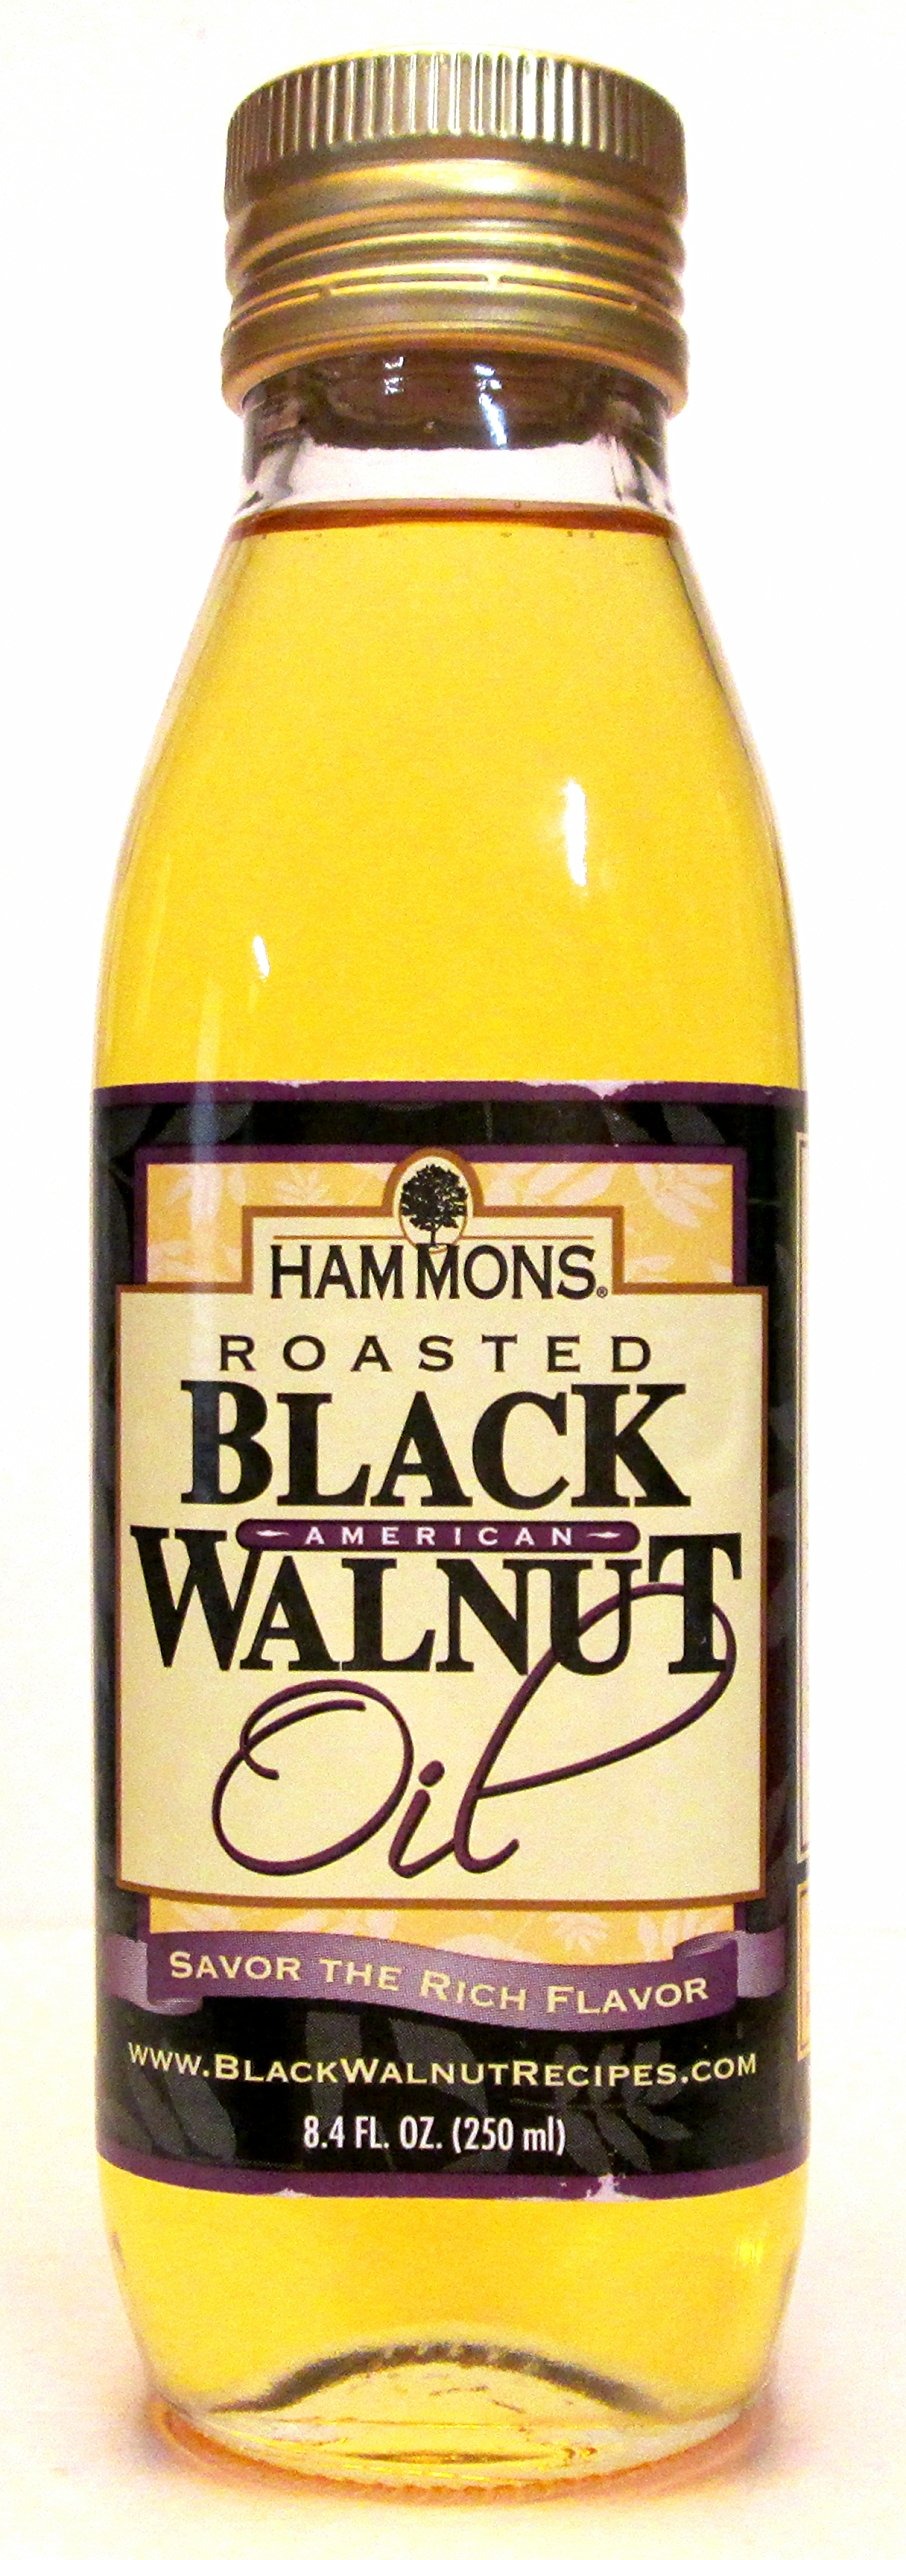
Item Name: Hammons Roasted American Black Walnut Oil (Pack of 2) 8.4 oz Bottles
Value: 2.0
Unit: Count

Price: 9.12